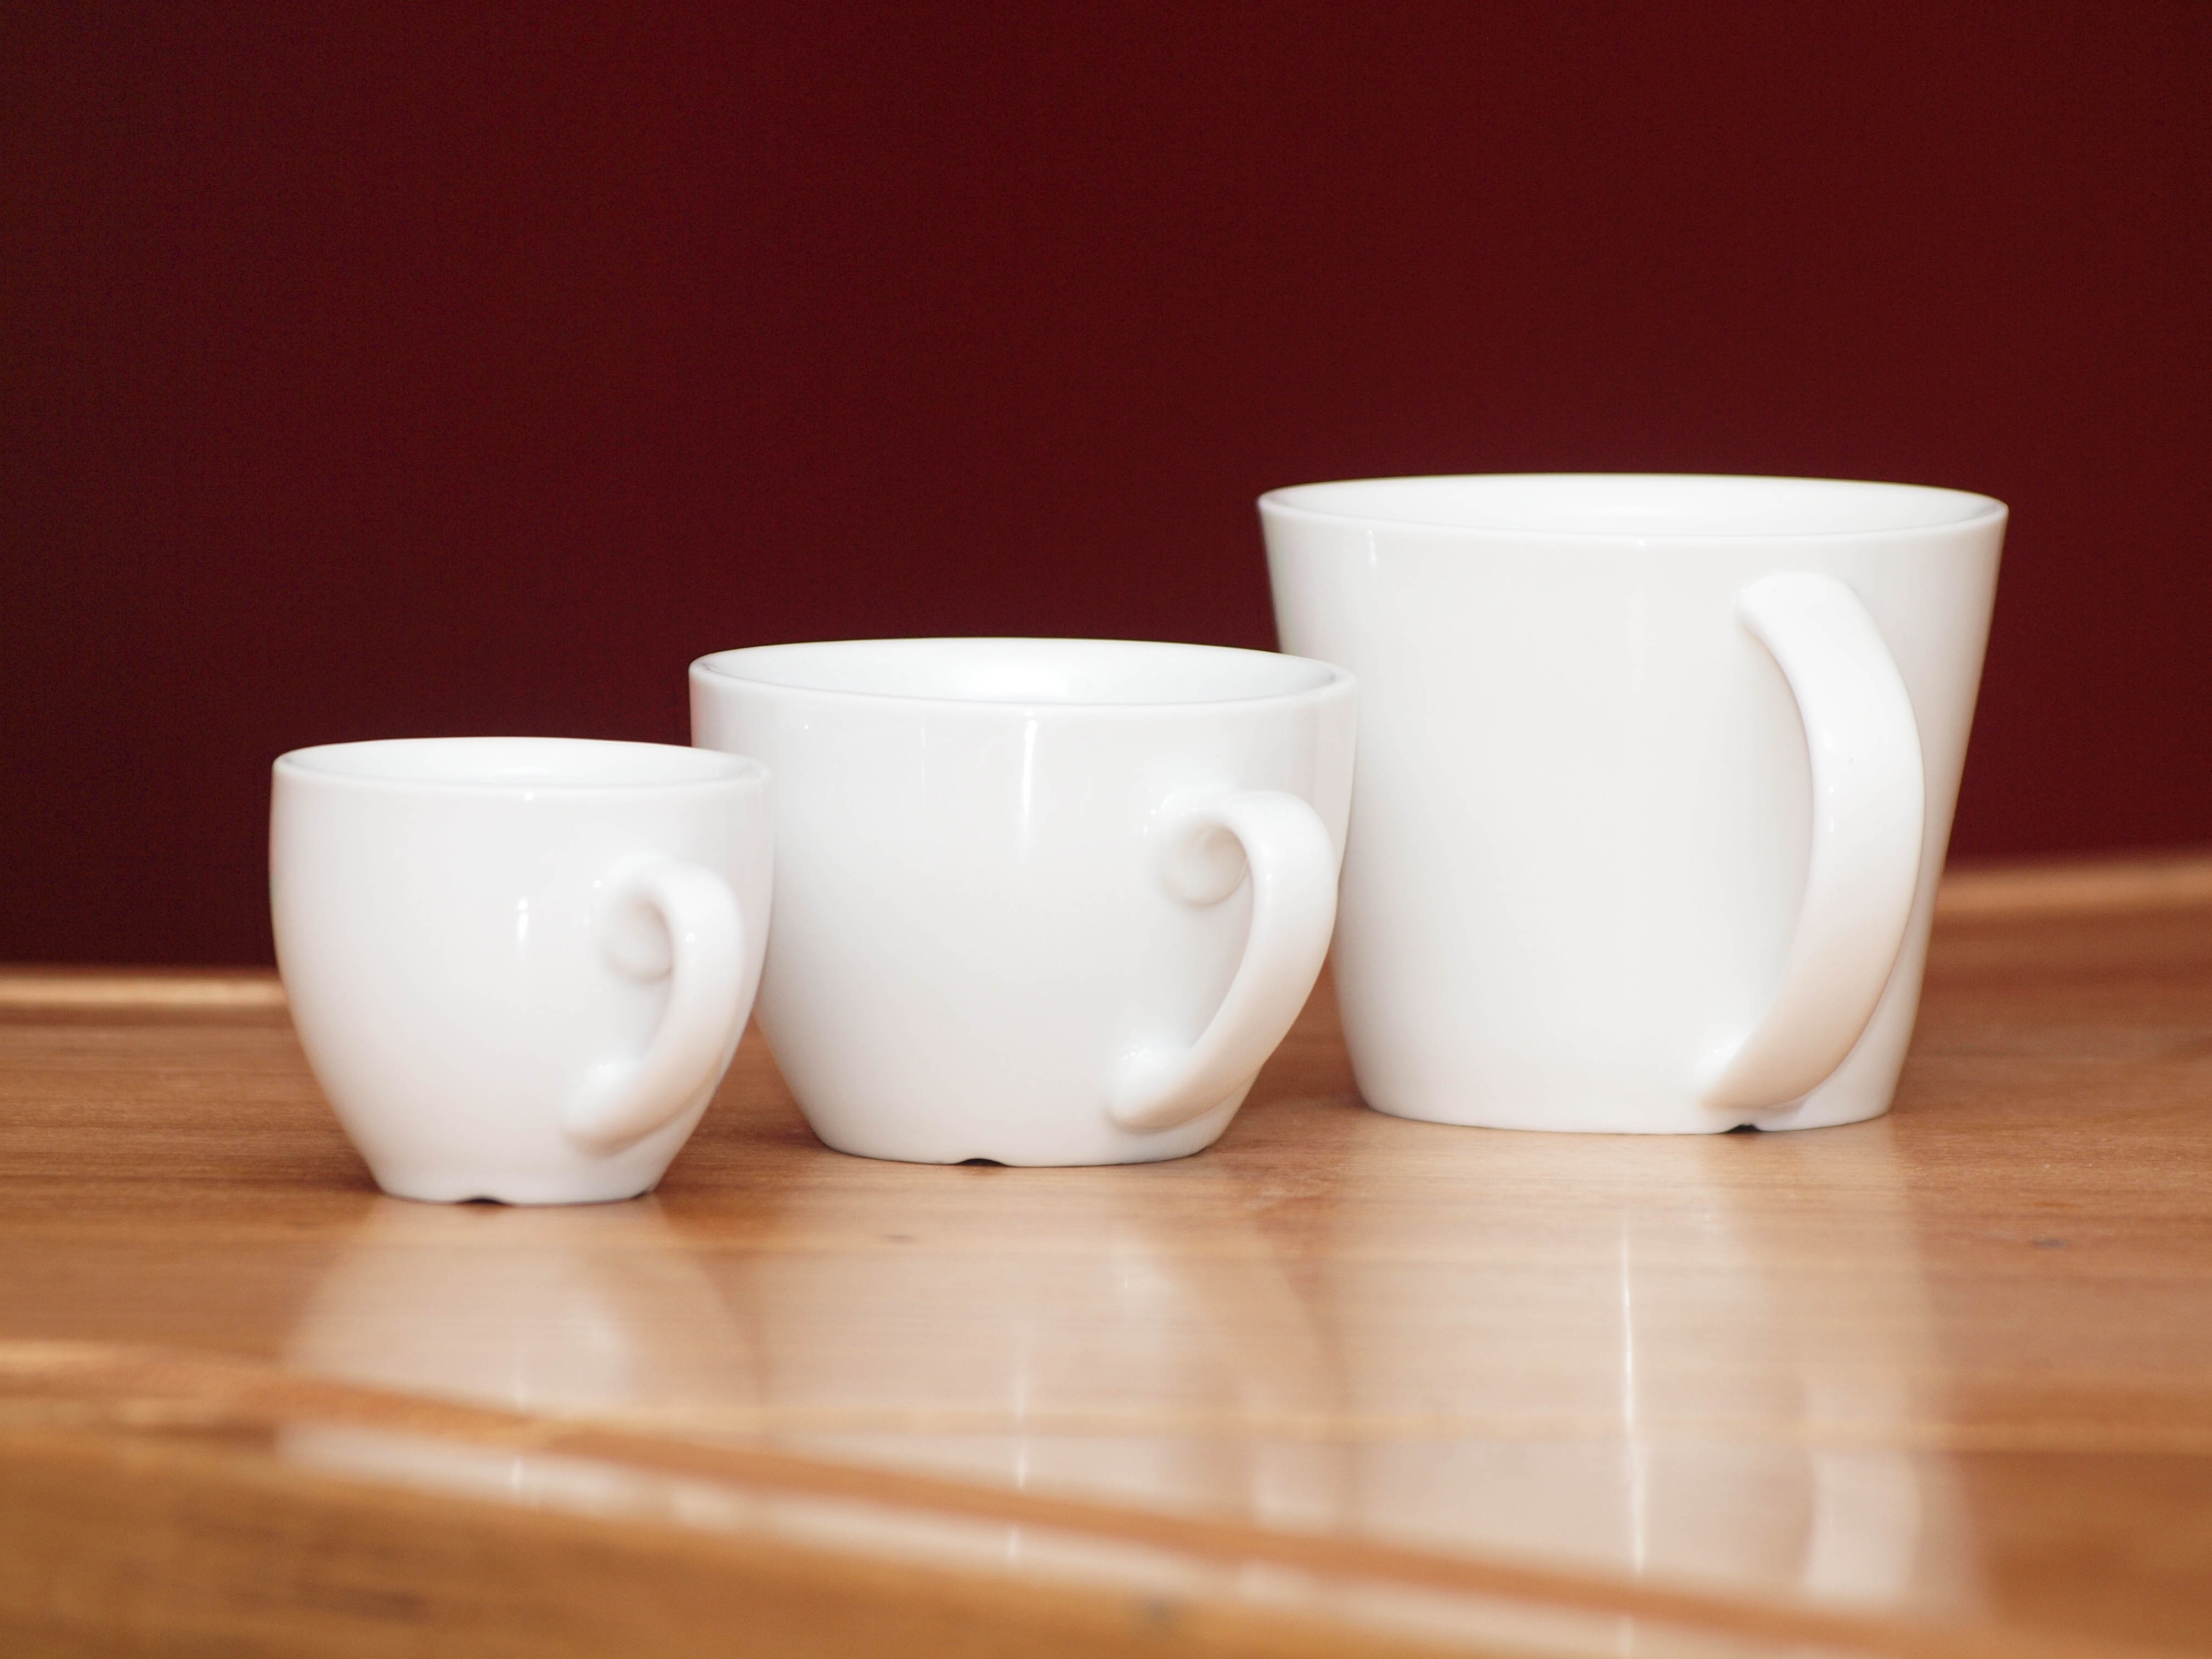
cafe, coffee, restaurant, cup, cappuccino, saucer, ceramic, drink, espresso, coffee cup, tableware, material, porcelain, gastronomy, drinkware